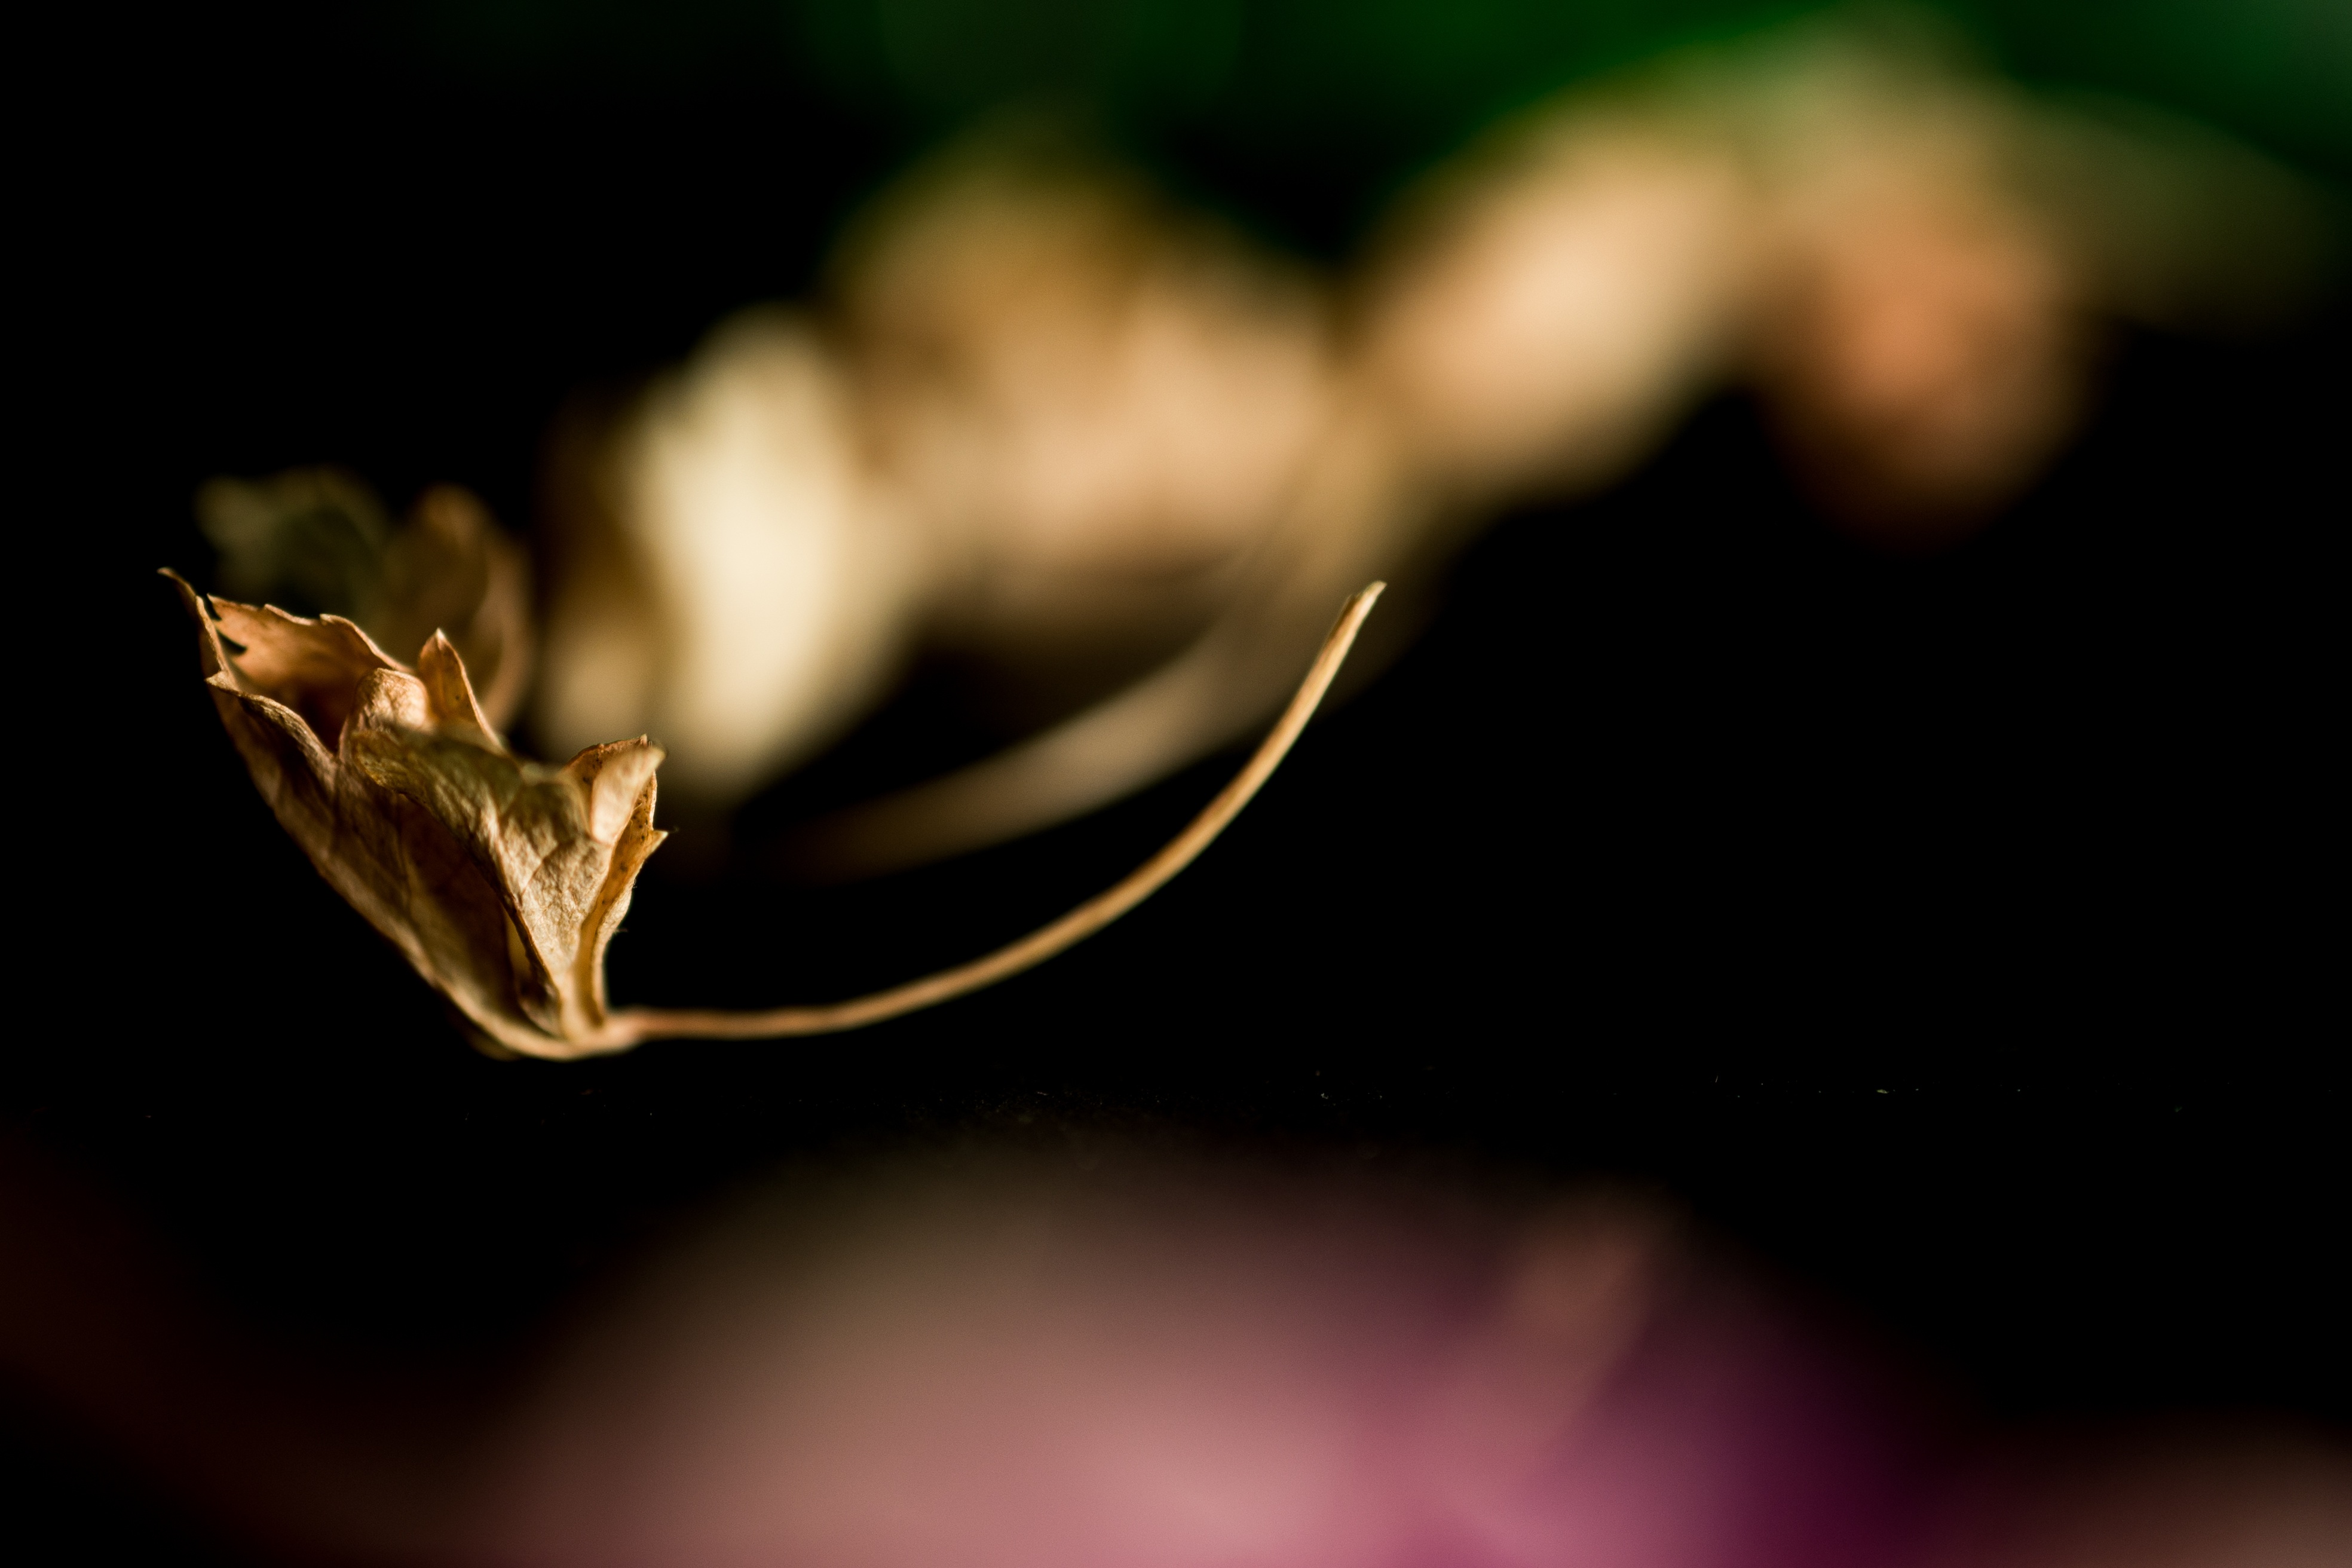
hand, light, plant, photography, sunlight, leaf, flower, petal, darkness, flora, close up, macro photography